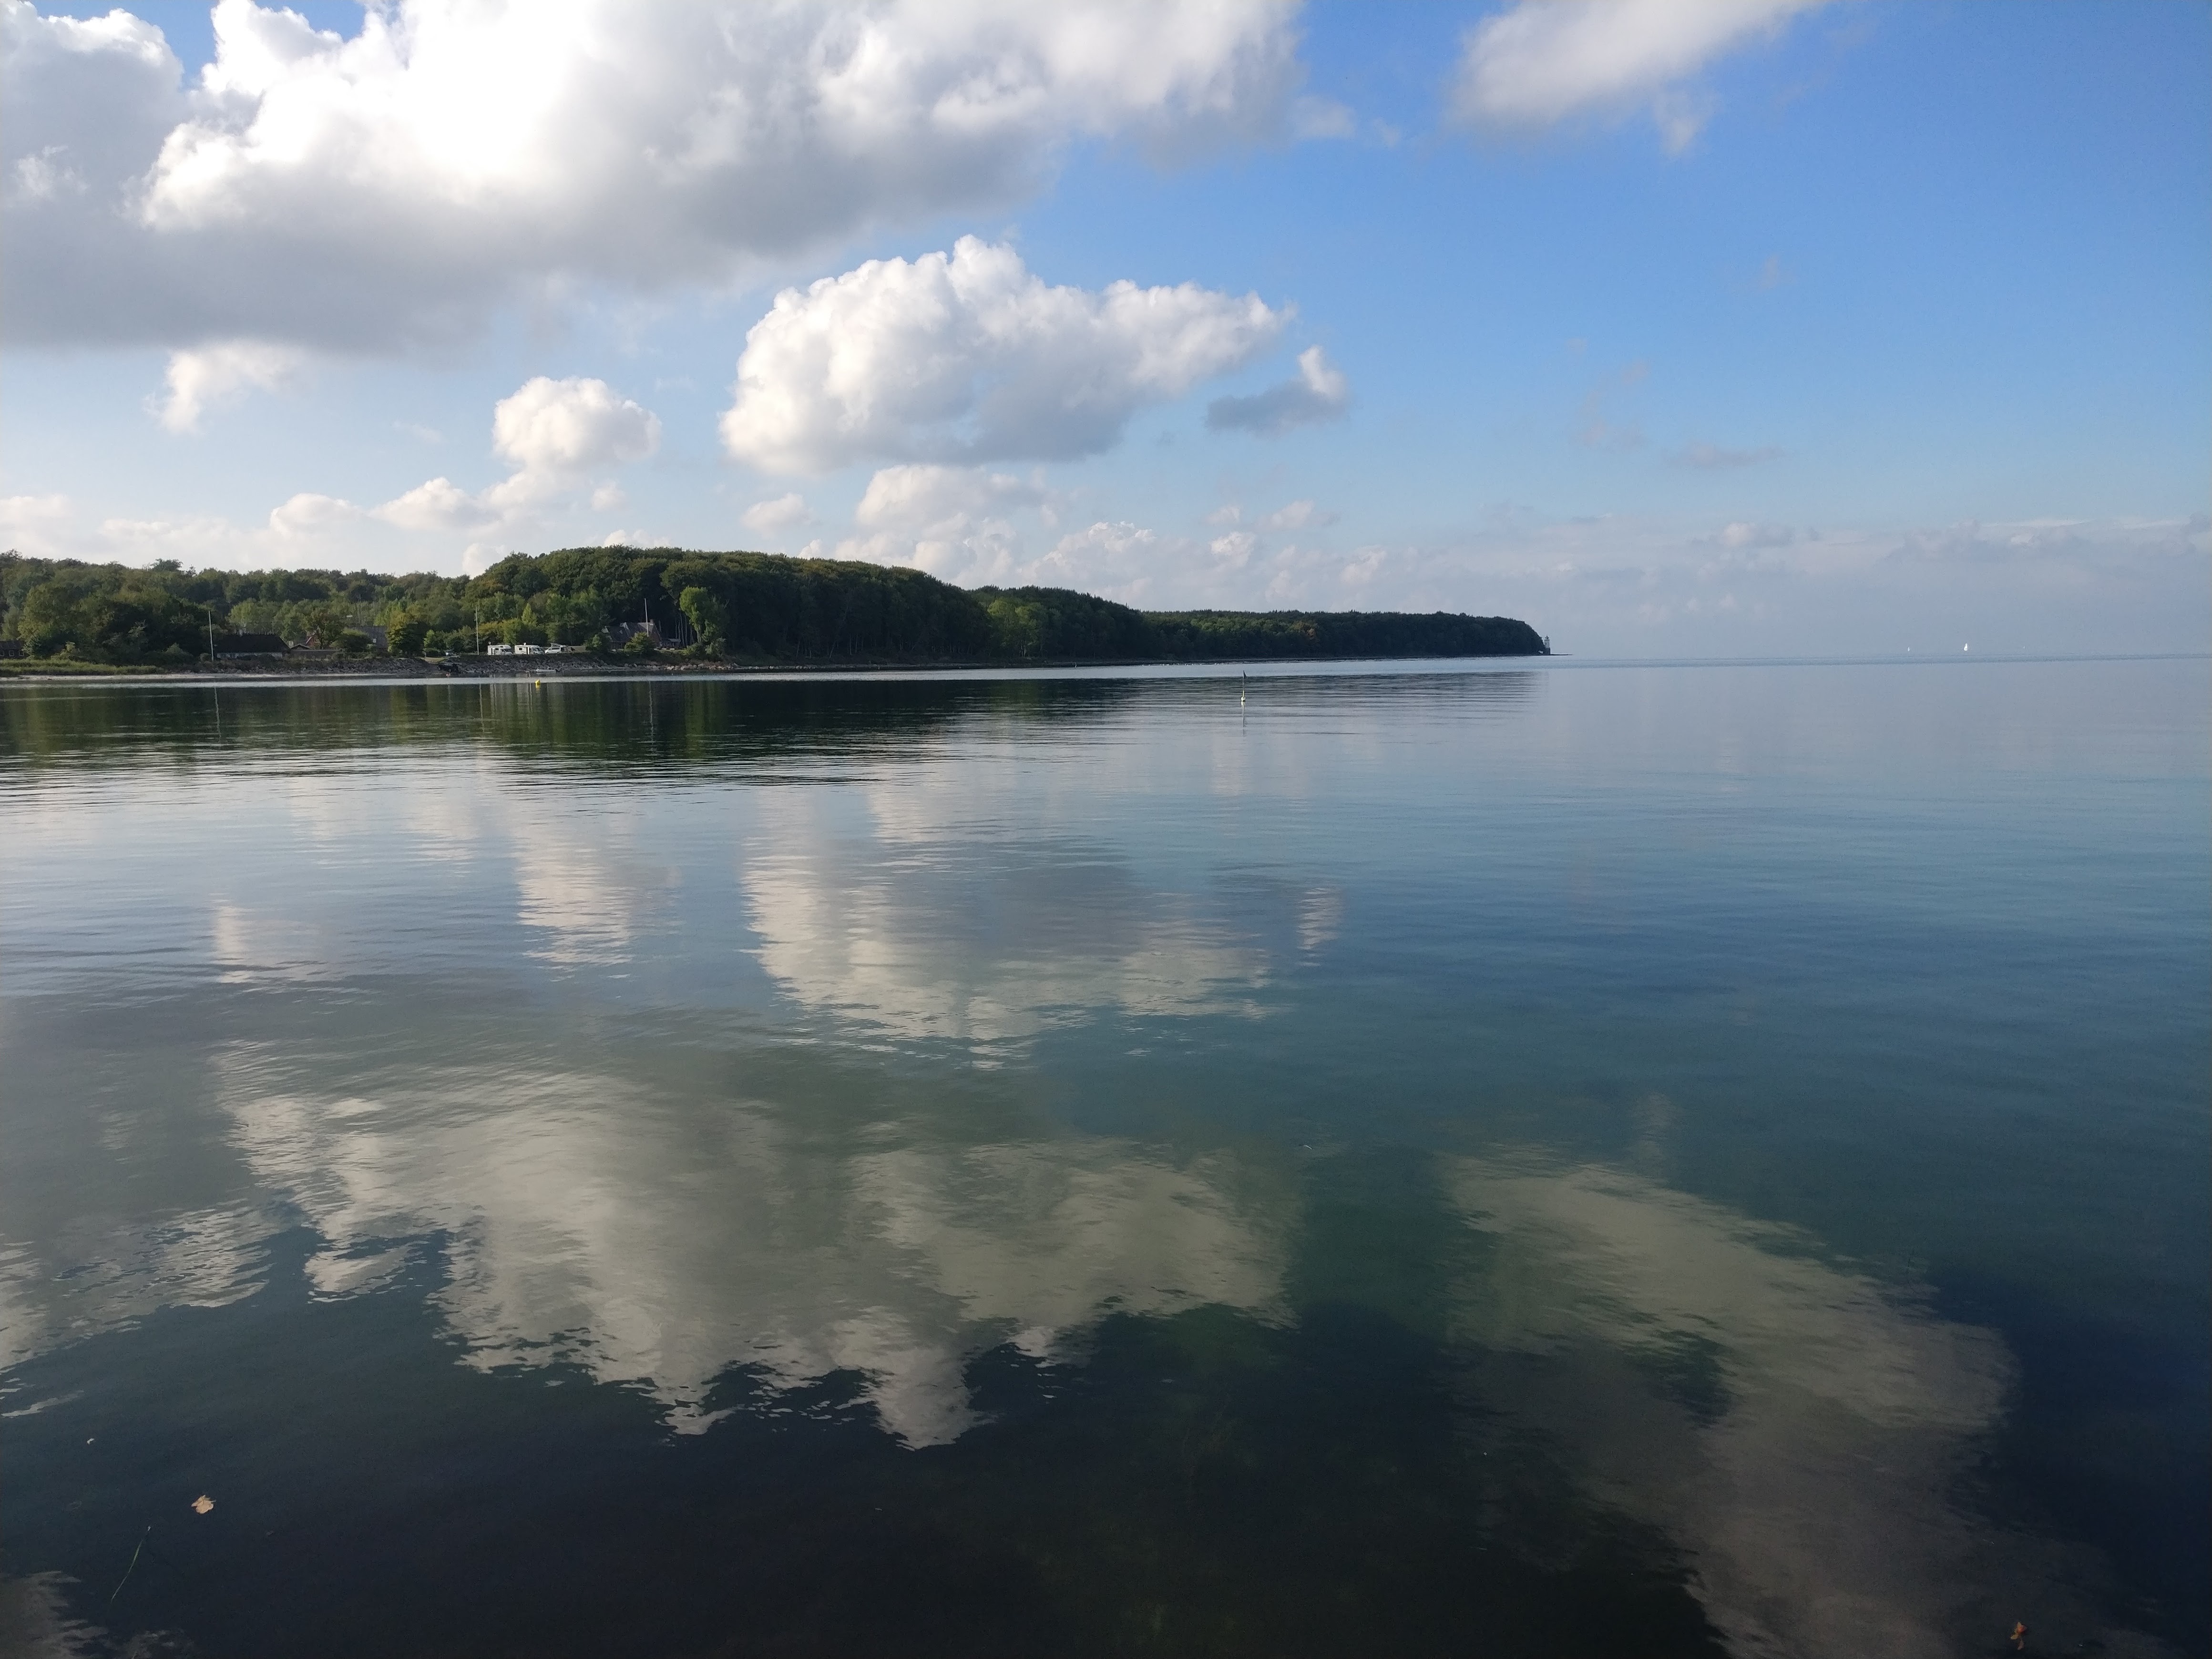
sea, coast, water, ocean, horizon, cloud, sky, shore, lake, reflection, vehicle, bay, reservoir, terrain, body of water, loch, cape, atmosphere of earth